Killing of Trayvon Martin

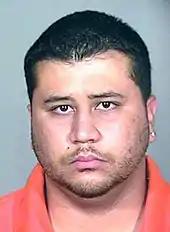
George Zimmerman in a 2005 mug shot

The contrast in the photos of Martin and of Zimmerman which were most widely used in early media reports of the shooting may have influenced initial public perceptions of the case. The most commonly published image of Martin, provided to media by his family, showed a smiling "baby-faced" teen. The only image of Zimmerman initially available to news media was a 7-year-old police booking photograph released by law enforcement officials after the shooting. The image showed a heavy-set Zimmerman who appeared to be unhappy or angry, with an imposing stare. The AP quoted academic Kenny Irby on the expected effect, "When you have such a lopsided visual comparison, it just stands to reason that people would rush to judgment," and another academic, Betsi Grabe, as saying that journalists will present stories as a struggle between good and evil "[i]f the ingredients are there."